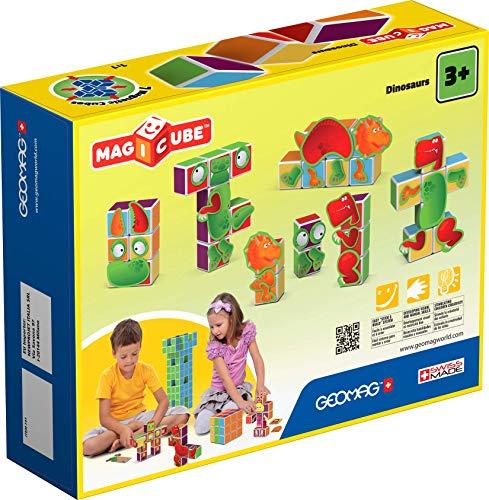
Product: Geomag Magicube Dinosaurs, 7 Magnetic Cubes for Creative Play, Kids Ages 3+, Educational Construction Toys Set
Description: Creative building sets designed for kids ages 3 years and up - the magicube toy range has been developed for children 3 years and up, Providing an engaging play experience that is empowering and rewarding.
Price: $29.67
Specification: ProductDimensions:15.8x9.3x11.8inches|ItemWeight:13.9ounces|ShippingWeight:1.15pounds|ASIN:B01N9RN315|Itemmodelnumber:141|Manufacturerrecommendedage:36months-7years